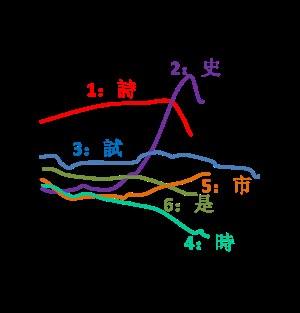
Le cantonais ou yue est une langue chinoise parlée particulièrement dans le sud de la Chine, dans les provinces du Guangdong et du Guangxi, à Hong Kong et à Macao.